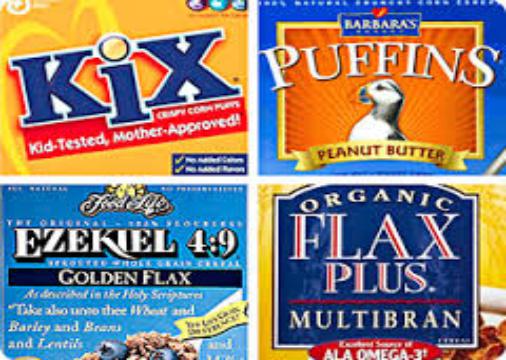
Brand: Honey Kix
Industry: Food